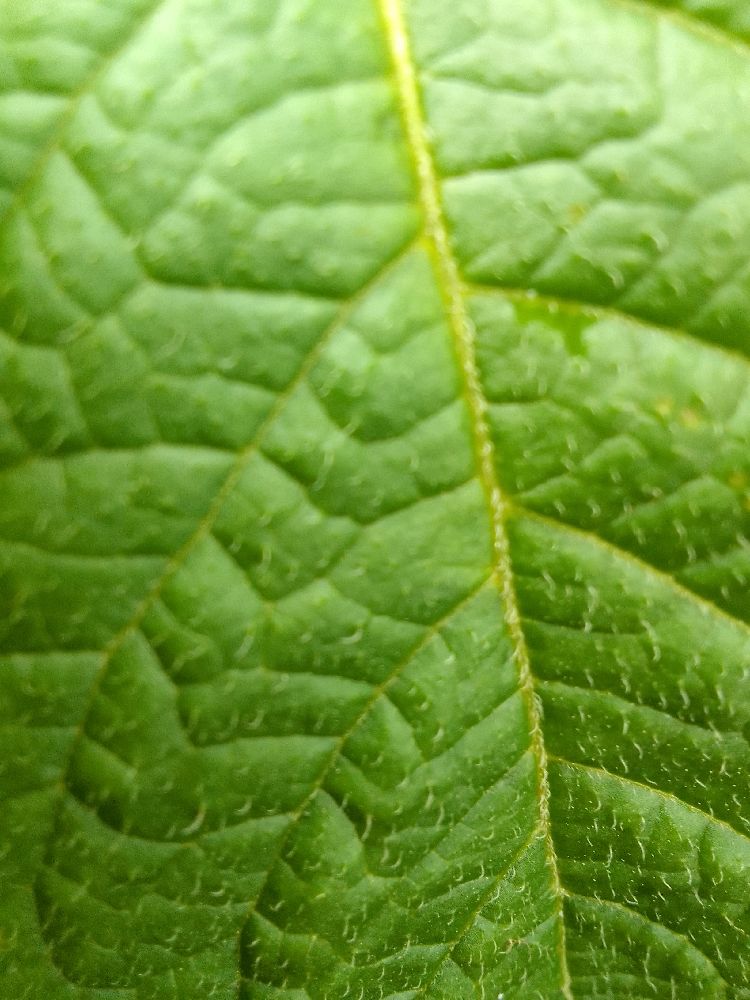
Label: Healthy